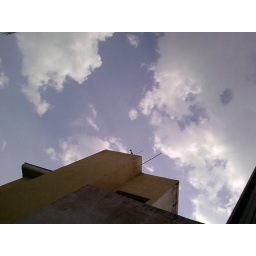
If i lay down in a bed thats next to my window and look up..basically this is my view(: